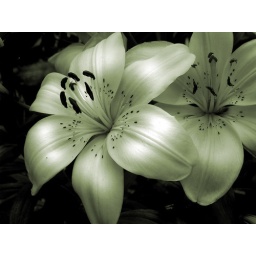
lily flower closeup against black background